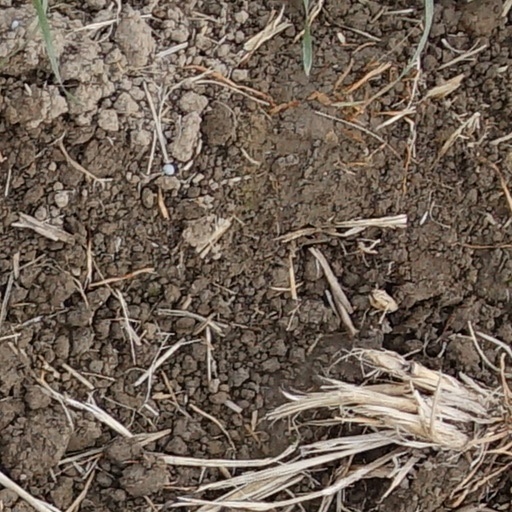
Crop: wheat